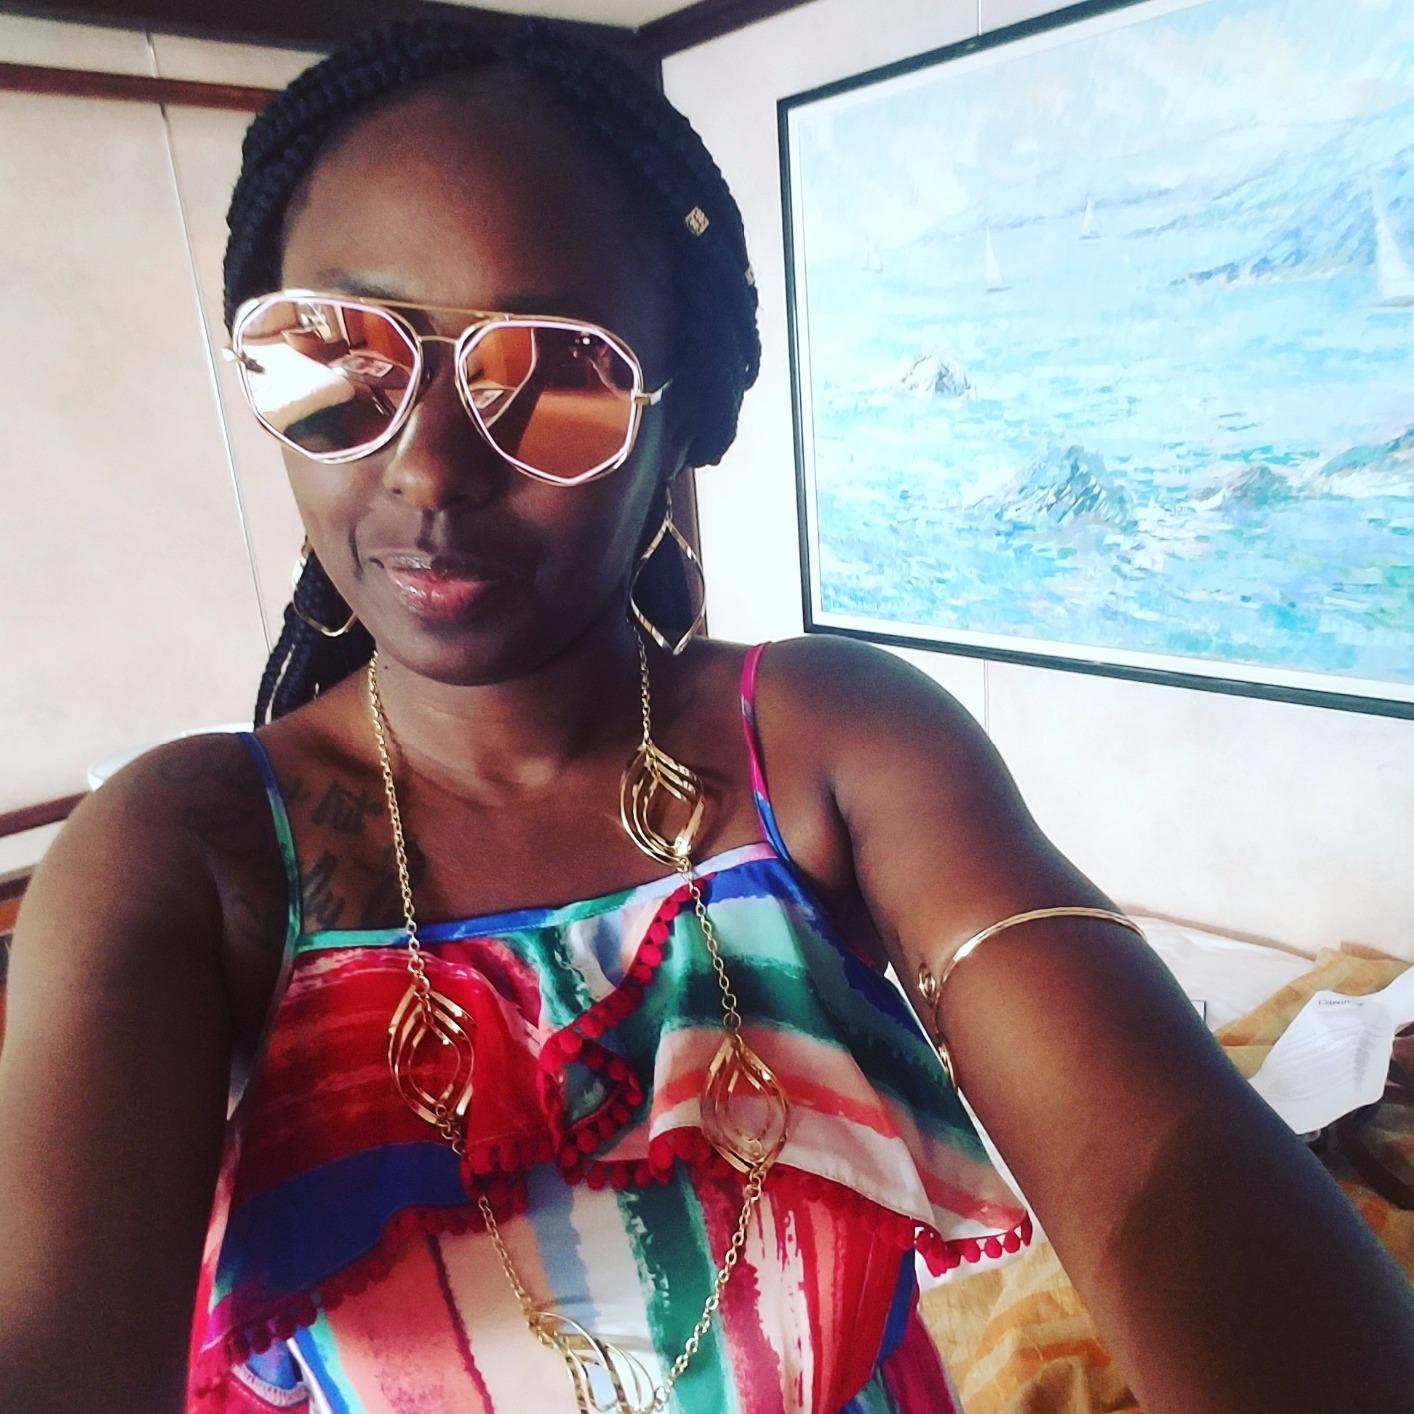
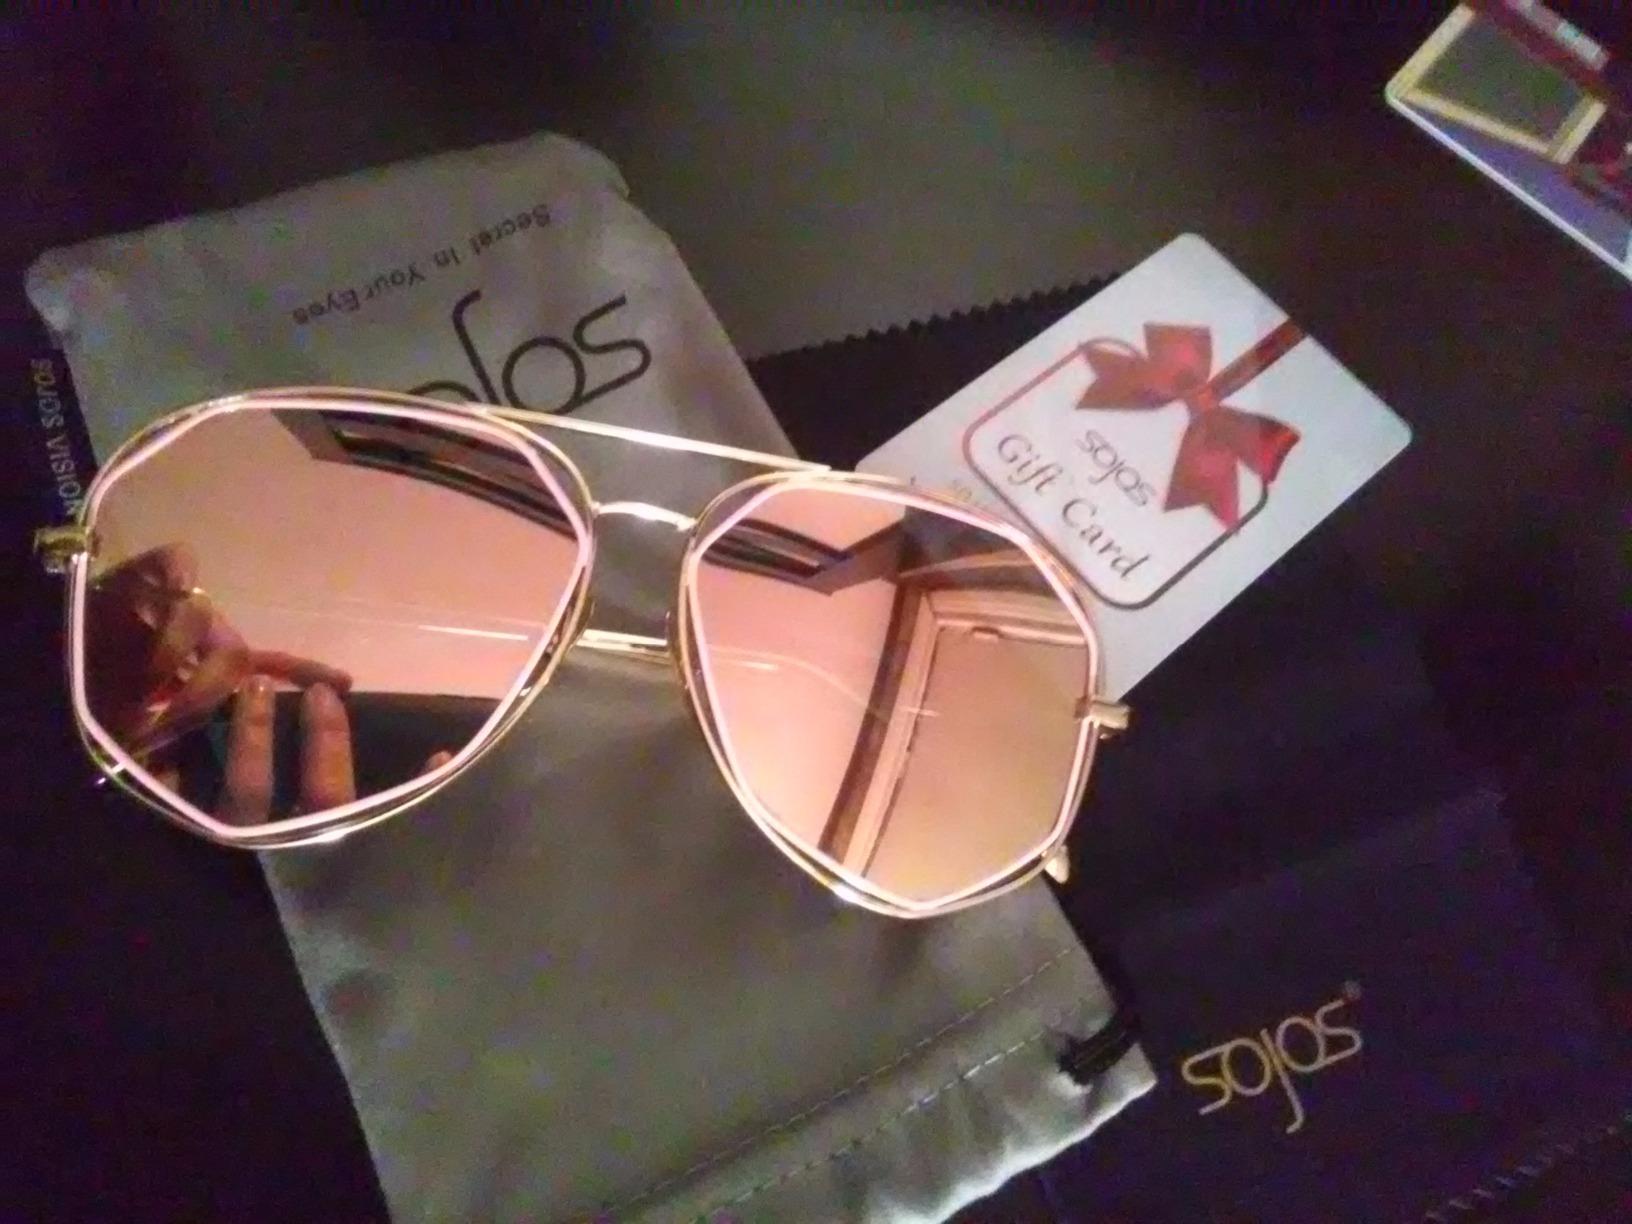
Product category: accessories_sunglasses
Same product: yes